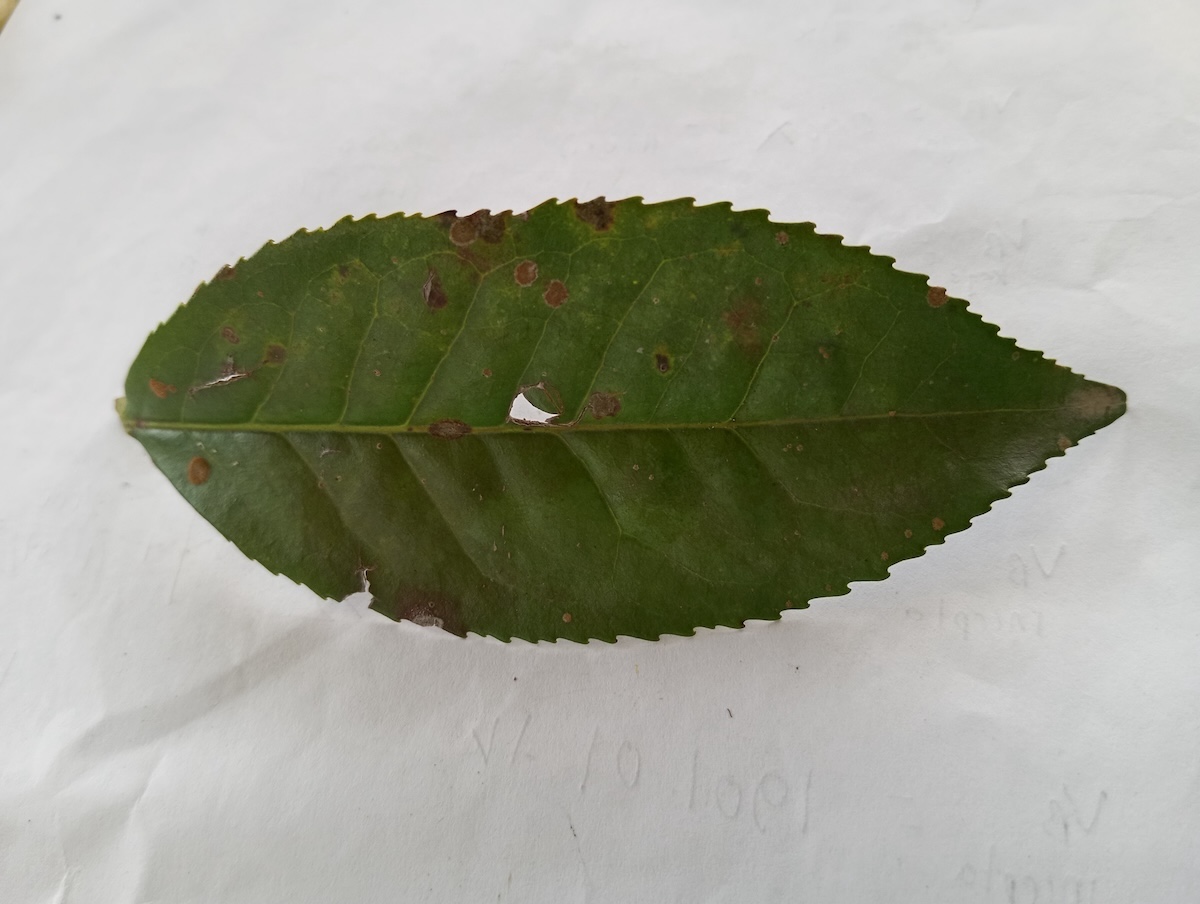
Label: Tea algal leaf spot